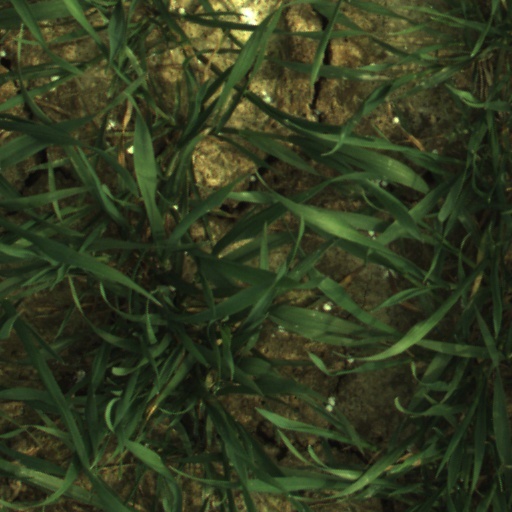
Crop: wheat